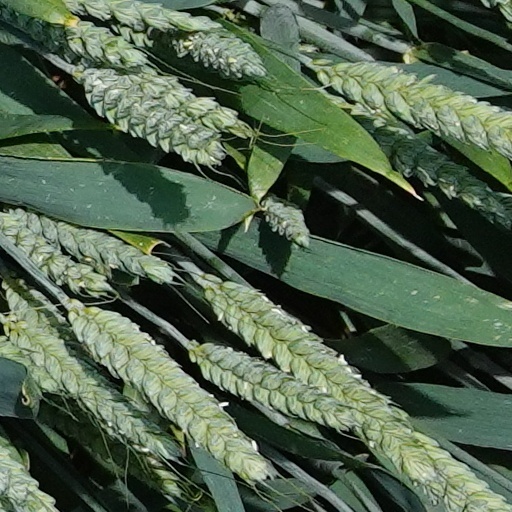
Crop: wheat